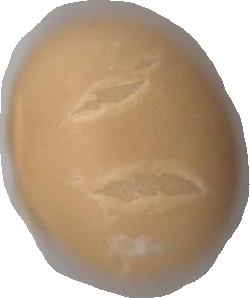
Variety: Grobogan